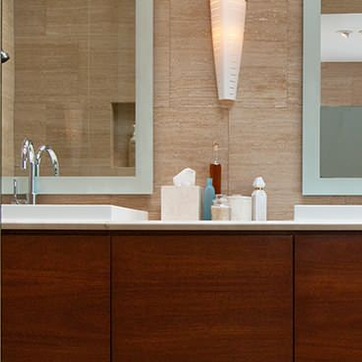
Material: paper